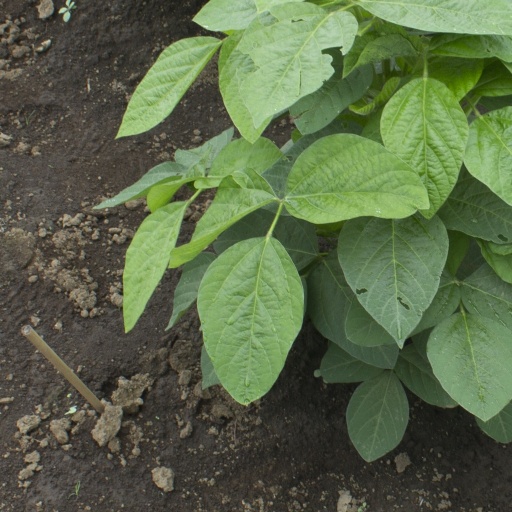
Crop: soybean